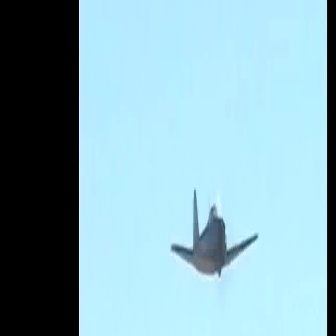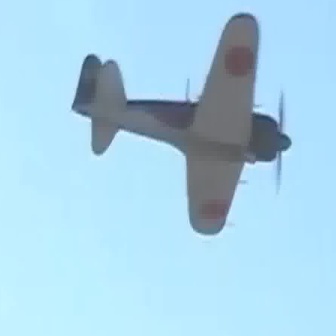
  Please identify the target specified by the bounding box [170,187,257,275] in the first image and locate it in the second image. Return the coordinates in [x_min,y_min,x_max,y_max] format.
Answer: [69,11,292,234]